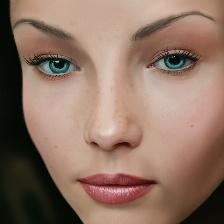
Label: faces